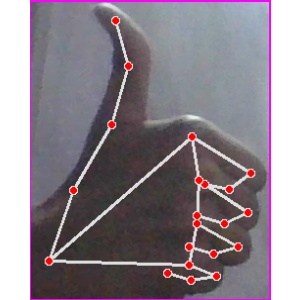
अक्षर: थ